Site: brandenburg
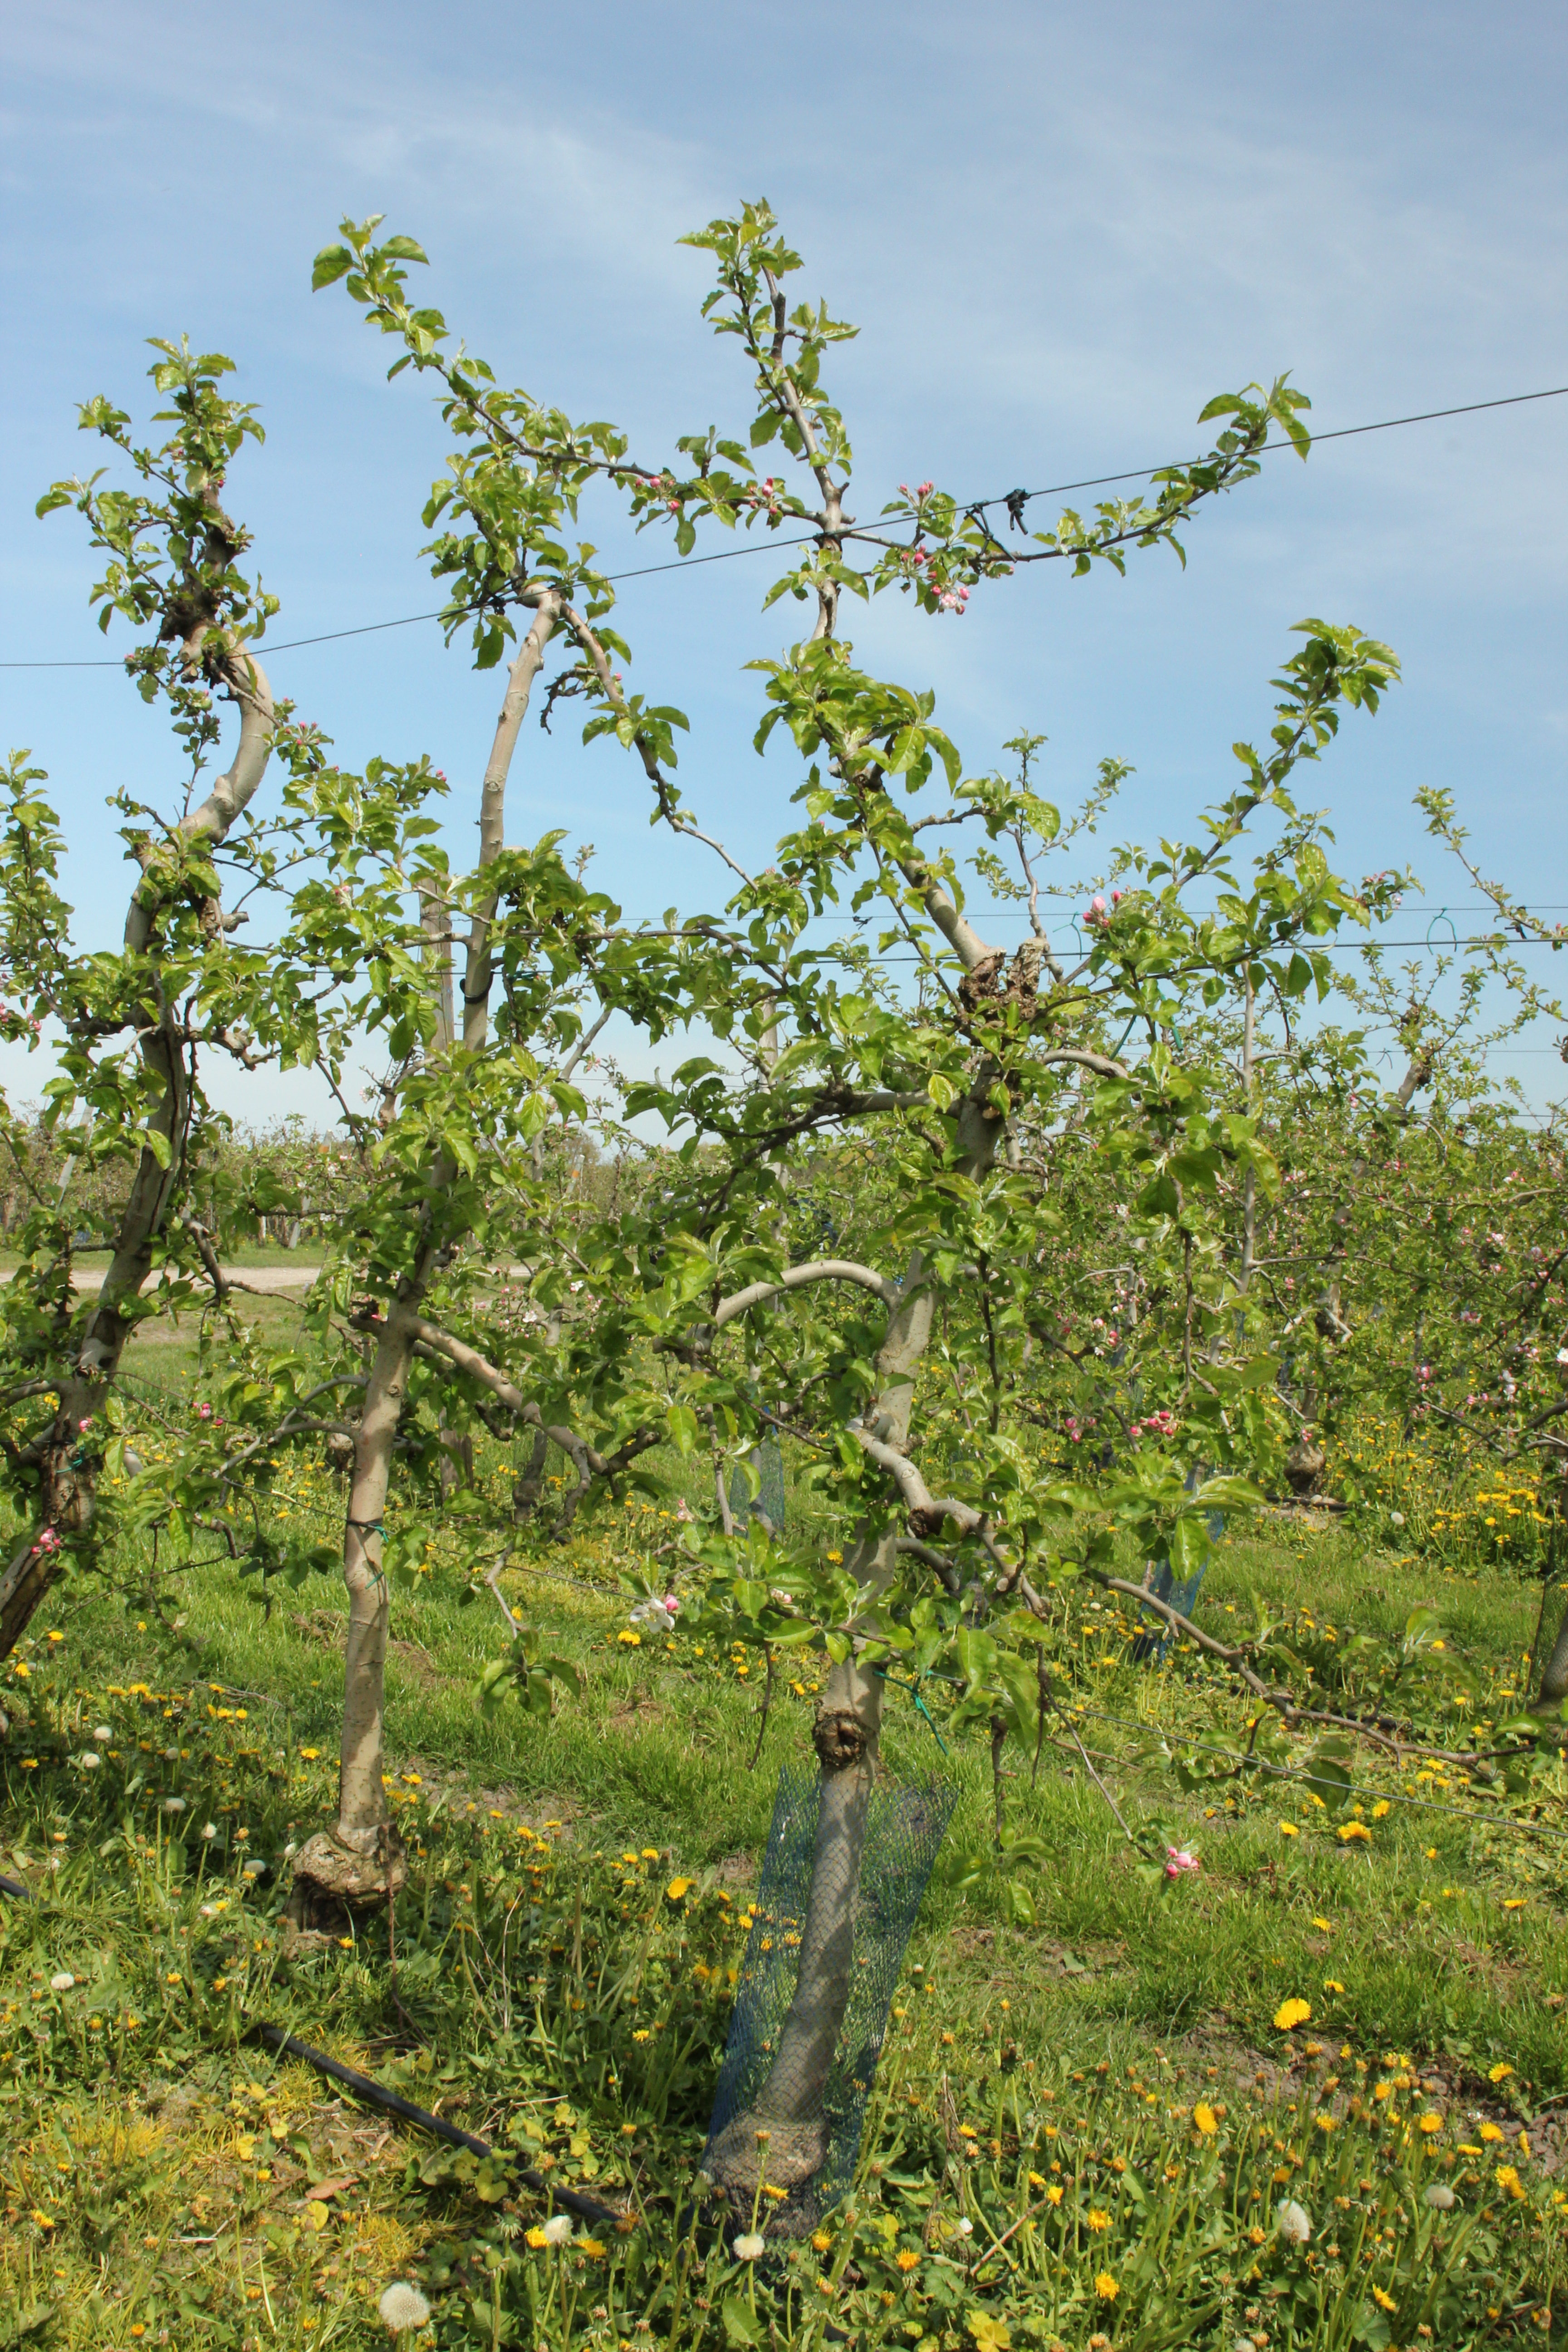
Growth stage (BBCH 60): Flowering